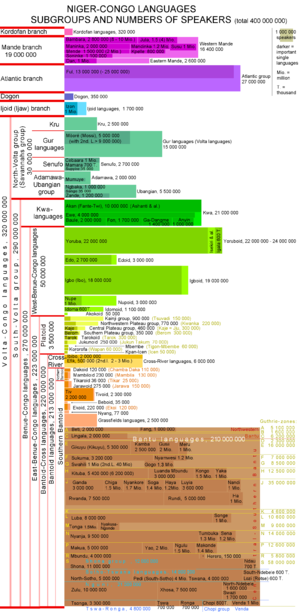
Les langues nigéro-congolaises constituent la plus étendue des familles de langues africaines, tant en répartition géographique qu'en nombre de locuteurs. La très grande majorité des langues d'Afrique subsaharienne appartient à cette famille, qui est la famille qui en comptabilise le plus au niveau mondial, avec 1 526 langues soient 21 % des langues de la planète. Elles sont parlées par 459 millions de locuteurs représentant 7 % de la population mondiale, dont la moitié sont parlées par moins de 29 000 locuteurs. Une caractéristique fréquente des langues nigéro-congolaises est l'emploi d'un système de classes nominales.